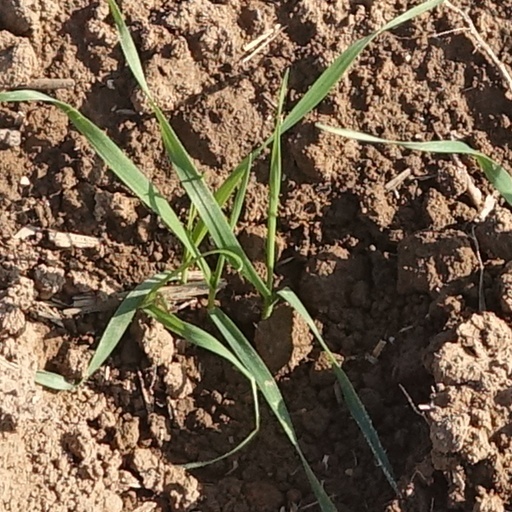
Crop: wheat